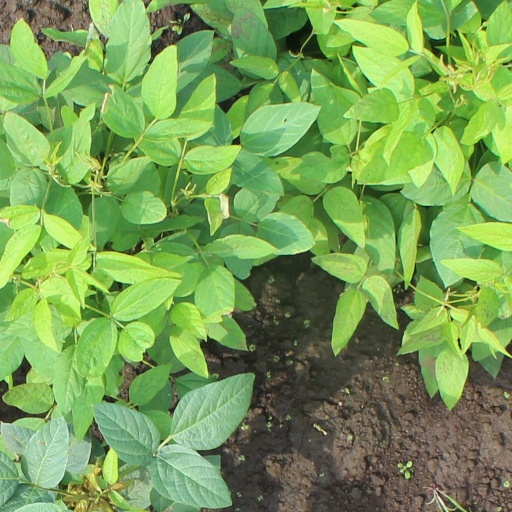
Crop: soybean